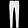
Label: Trouser